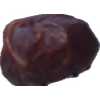
Label: dates